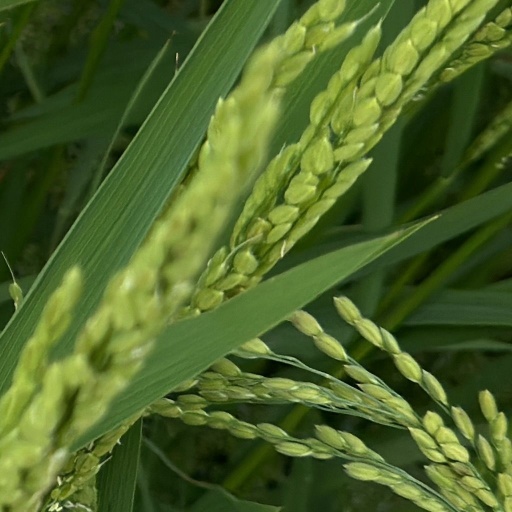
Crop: rice